Space tether missions

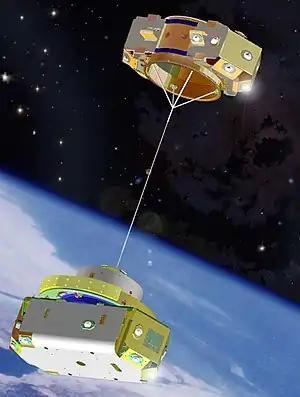
Graphic of the US Naval Research Laboratory's TiPS tether satellite. Note that only a small part of the 4 km tether is shown deployed.

A number of space tethers have been deployed in space missions. Tether satellites can be used for various purposes including research into tether propulsion, tidal stabilisation and orbital plasma dynamics.